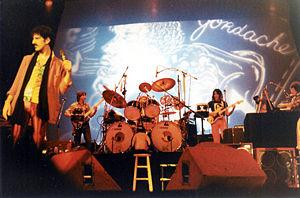
Steve Vai est un guitariste et chanteur de rock américain né le 6 juin 1960 à New York, considéré comme un guitar hero.
Frank Vincent Zappa, né le 21 décembre 1940 à Baltimore et mort le 4 décembre 1993 à Los Angeles, est un compositeur, musicien, guitariste, cinéaste, producteur et satiriste américain.
Buffalo est un album posthume de Frank Zappa sorti le 1ᵉʳ avril 2007. Il s'agit d'un concert donné au Memorial Auditorium de Buffalo, dans l'État de New York, le 25 octobre 1980.